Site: brandenburg
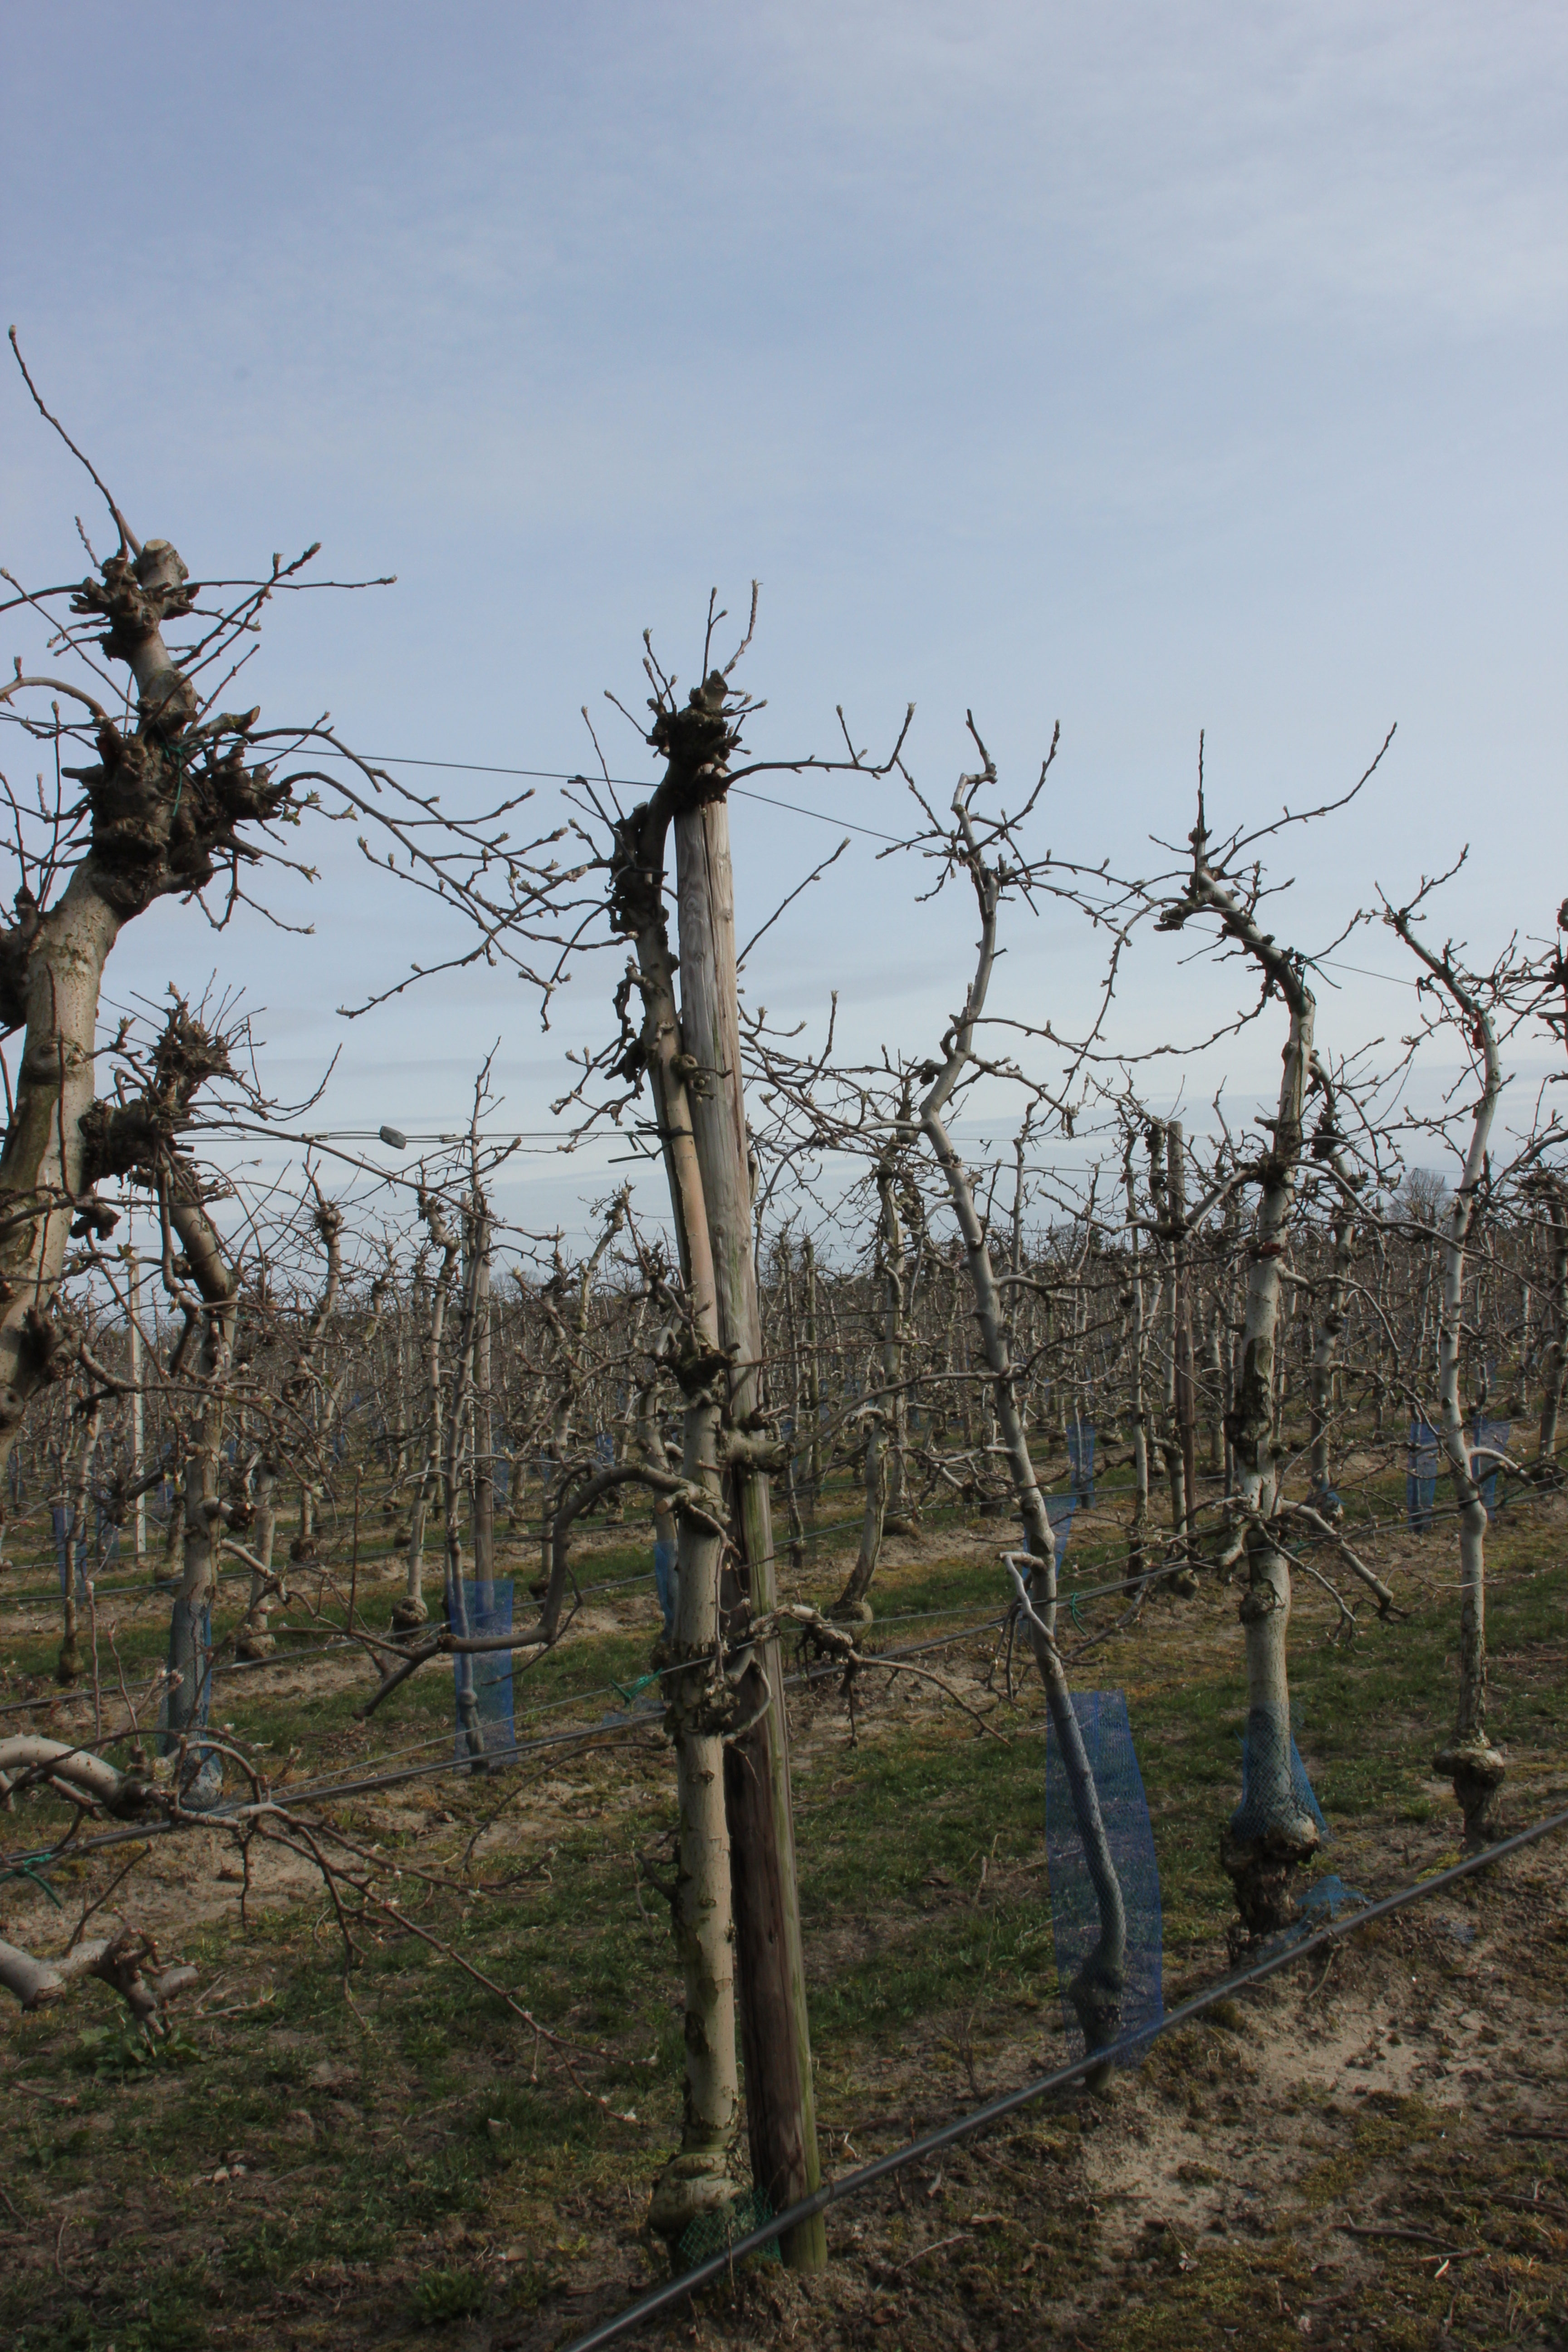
Growth stage (BBCH 54): Inflorescence emergence